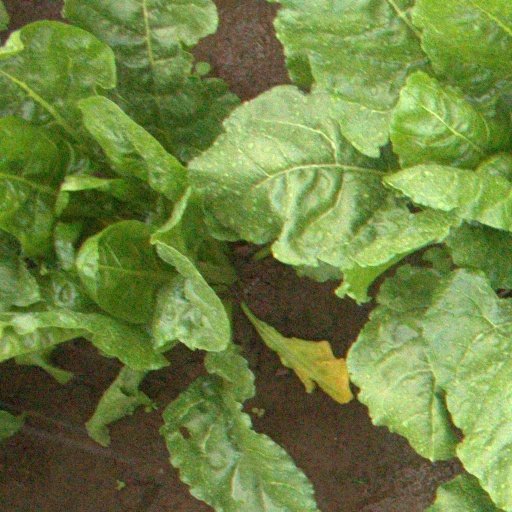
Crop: sugar beet